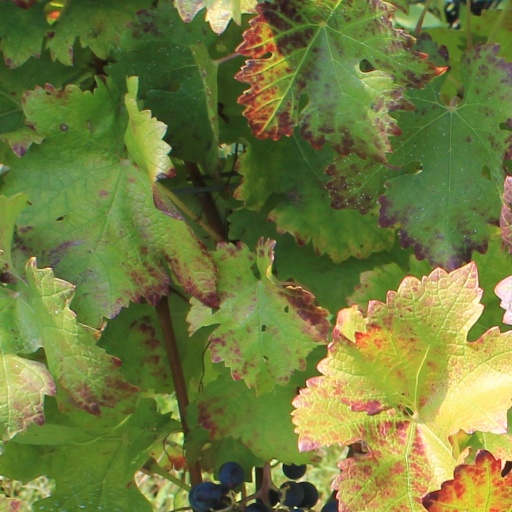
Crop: grape